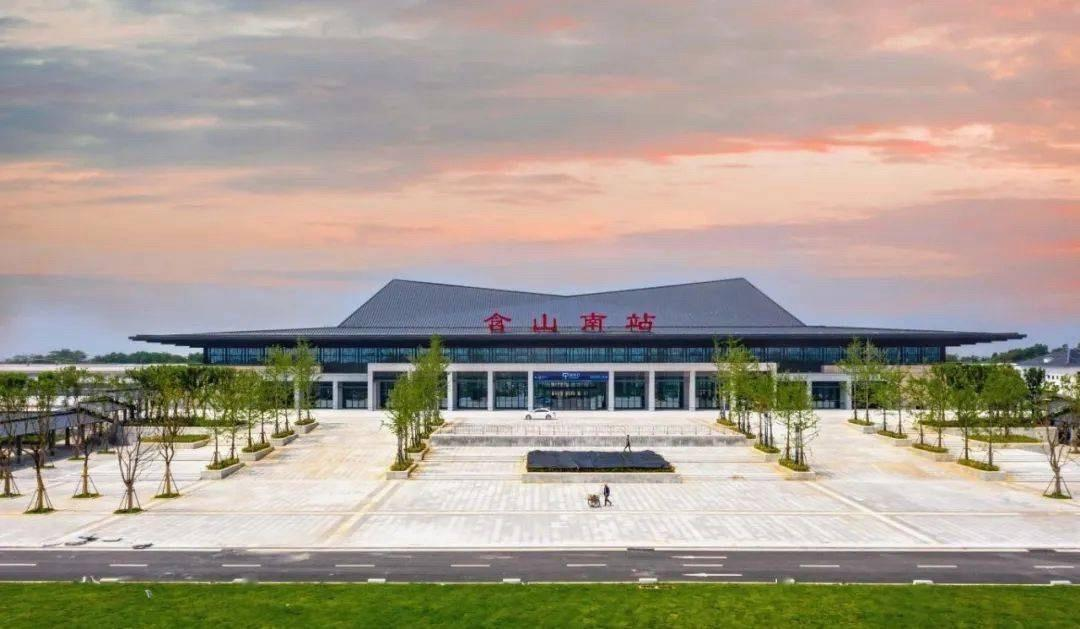
地标名称：含山南站
所在城市：马鞍山市·含山县